Sonia Fergina Citra

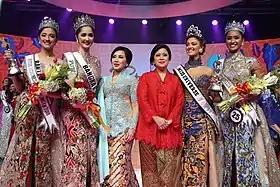
Citra together with Puteri Indonesia Lingkungan 2018-Vania Fitryanti, Puteri Indonesia Pariwisata 2018-Wilda Octaviana, Miss Universe 2017-Demi-Leigh Nel-Peters, Puan Maharani and Puteri Indonesia Chairman .

On March 9, 2018, Citra represented Bangka Belitung province and won Puteri Indonesia 2018, in which she was crowned the winner. at the Jakarta Convention Center, Jakarta. She was crowned by her predecessor, Bunga Jelitha of Jakarta SCR.